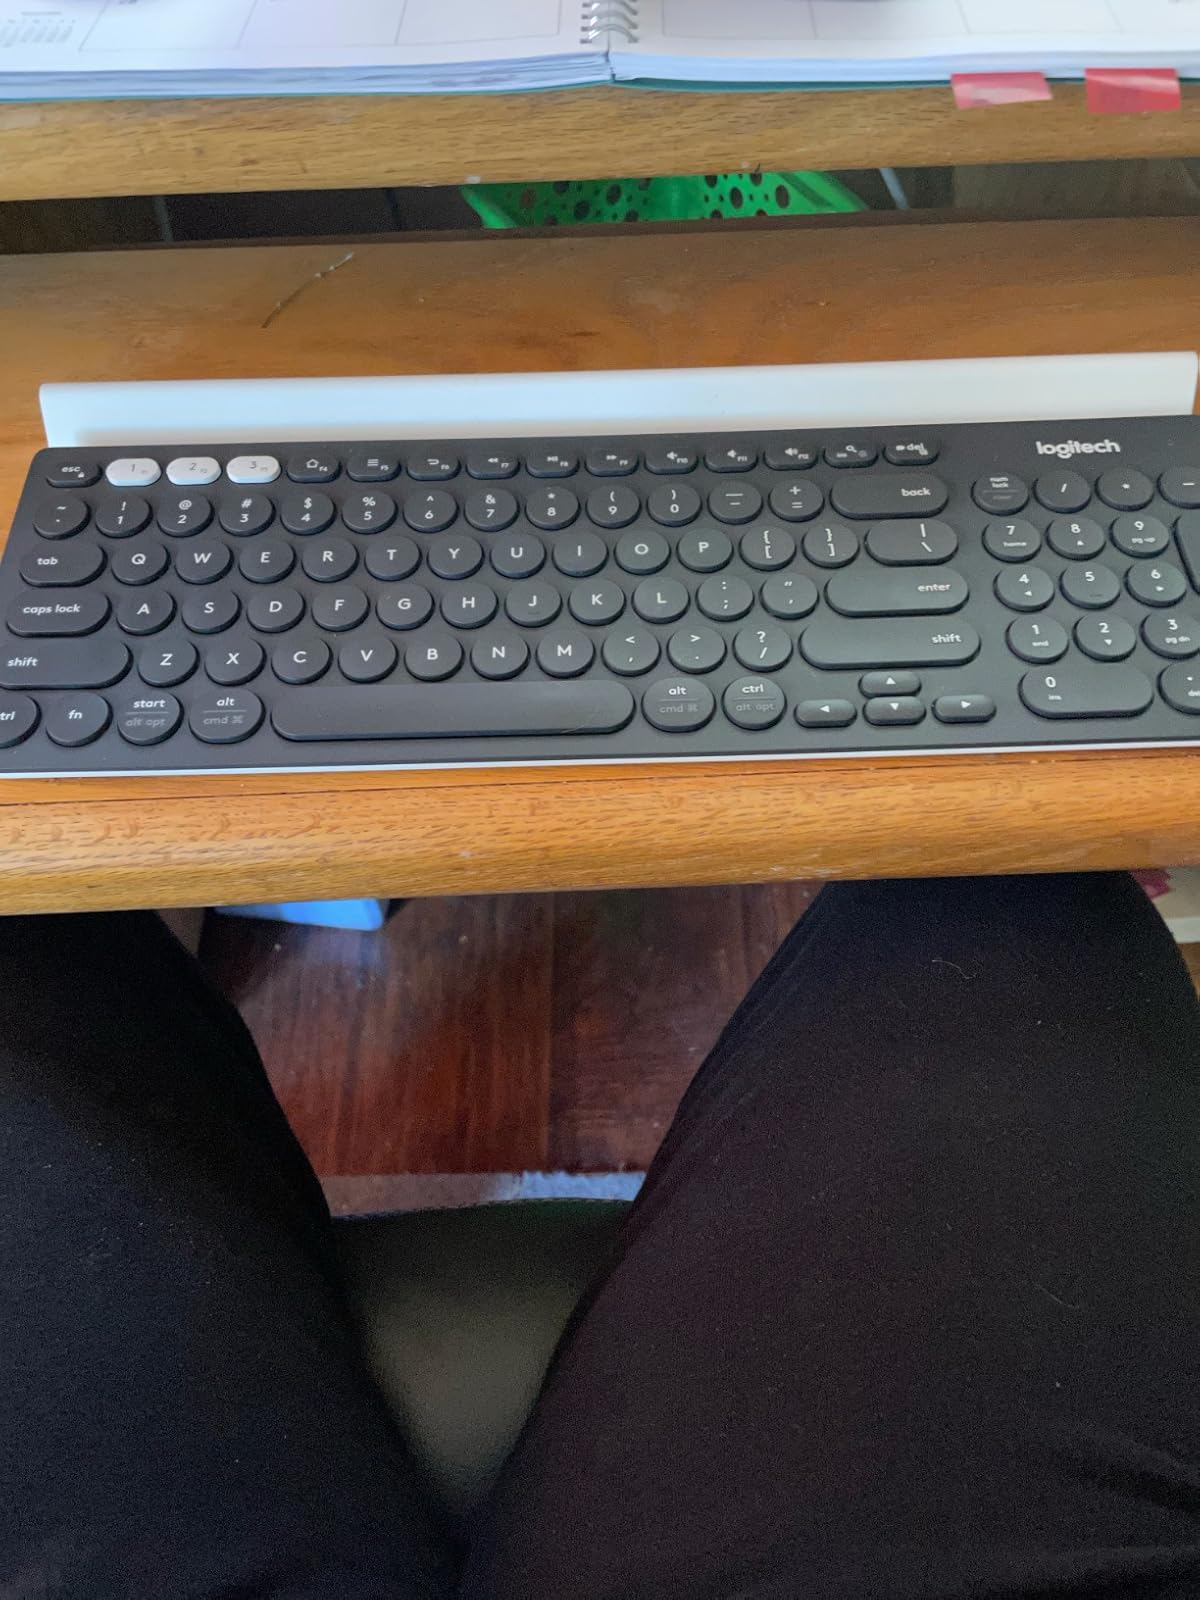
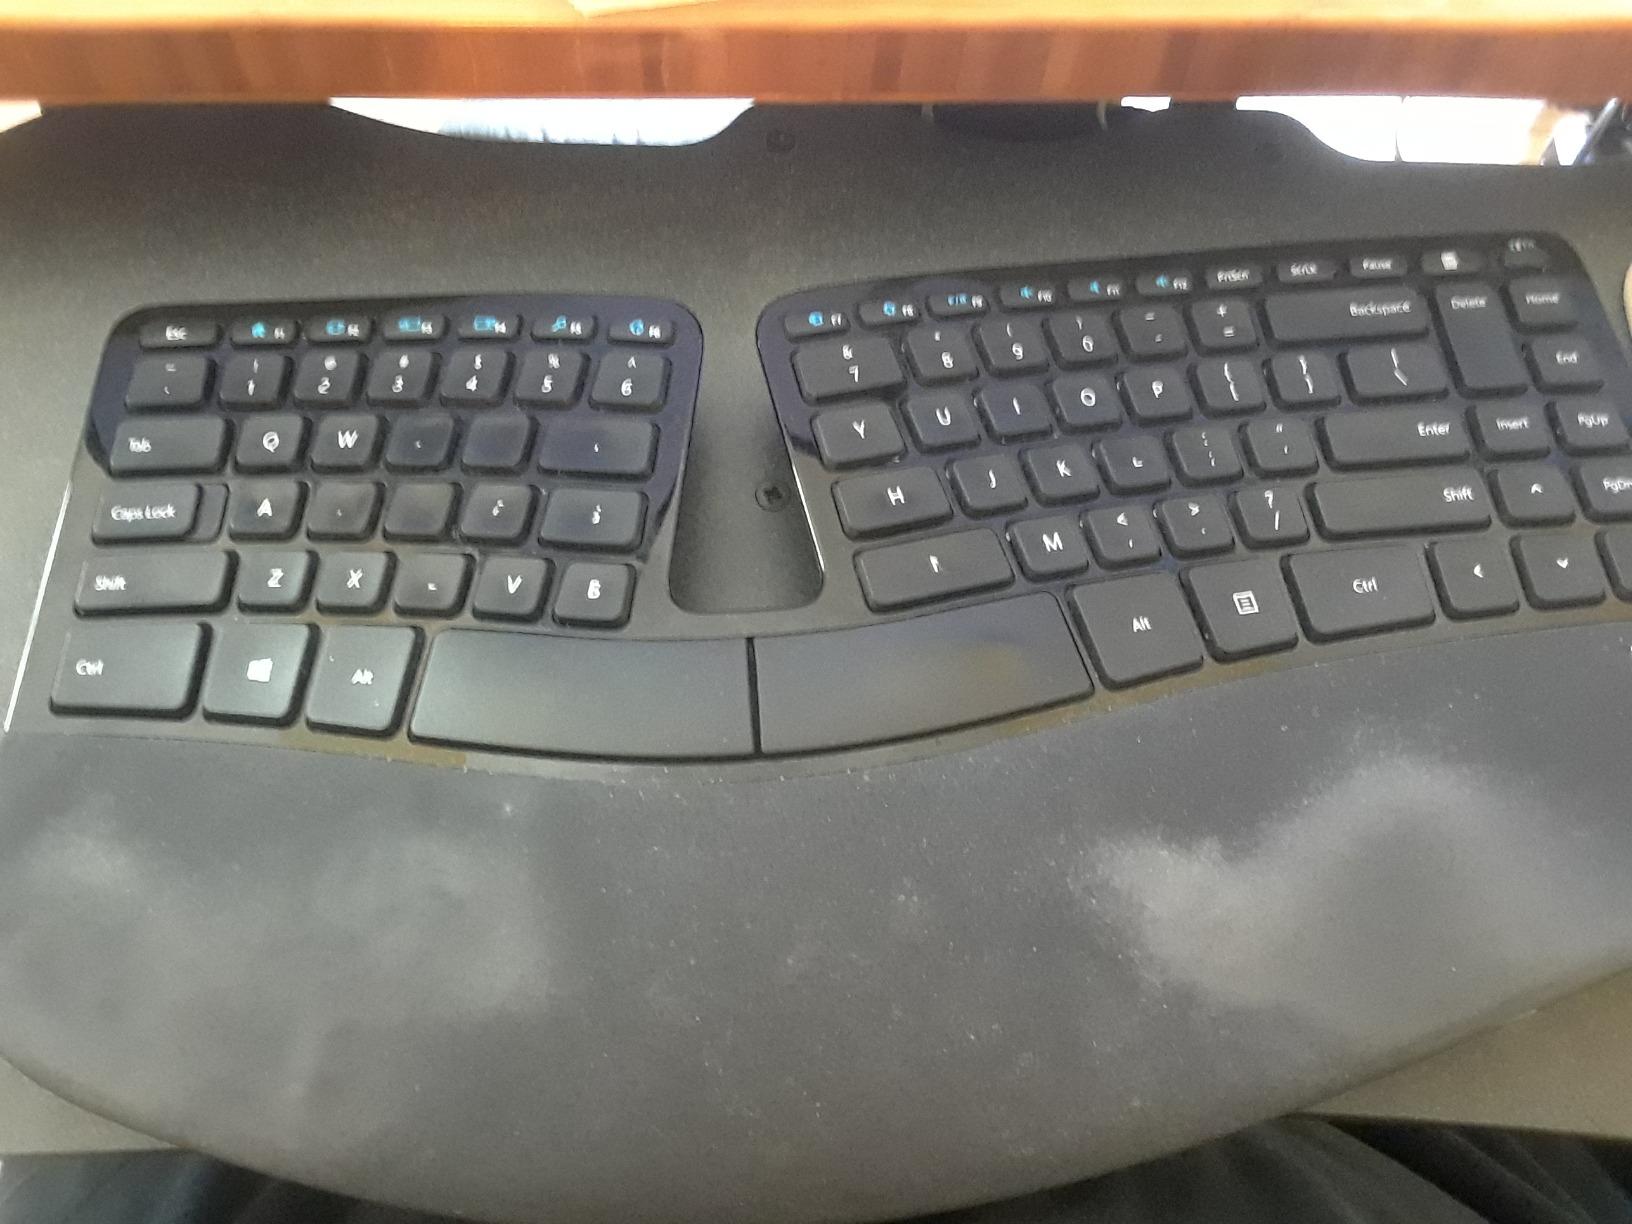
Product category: keyboard
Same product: no